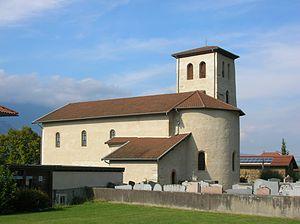
église Notre-Dame, Le Champ-près-Froges, Isère, AuRA, France.
Le Champ-près-Froges est une commune française située dans le département de l'Isère en région Auvergne-Rhône-Alpes.